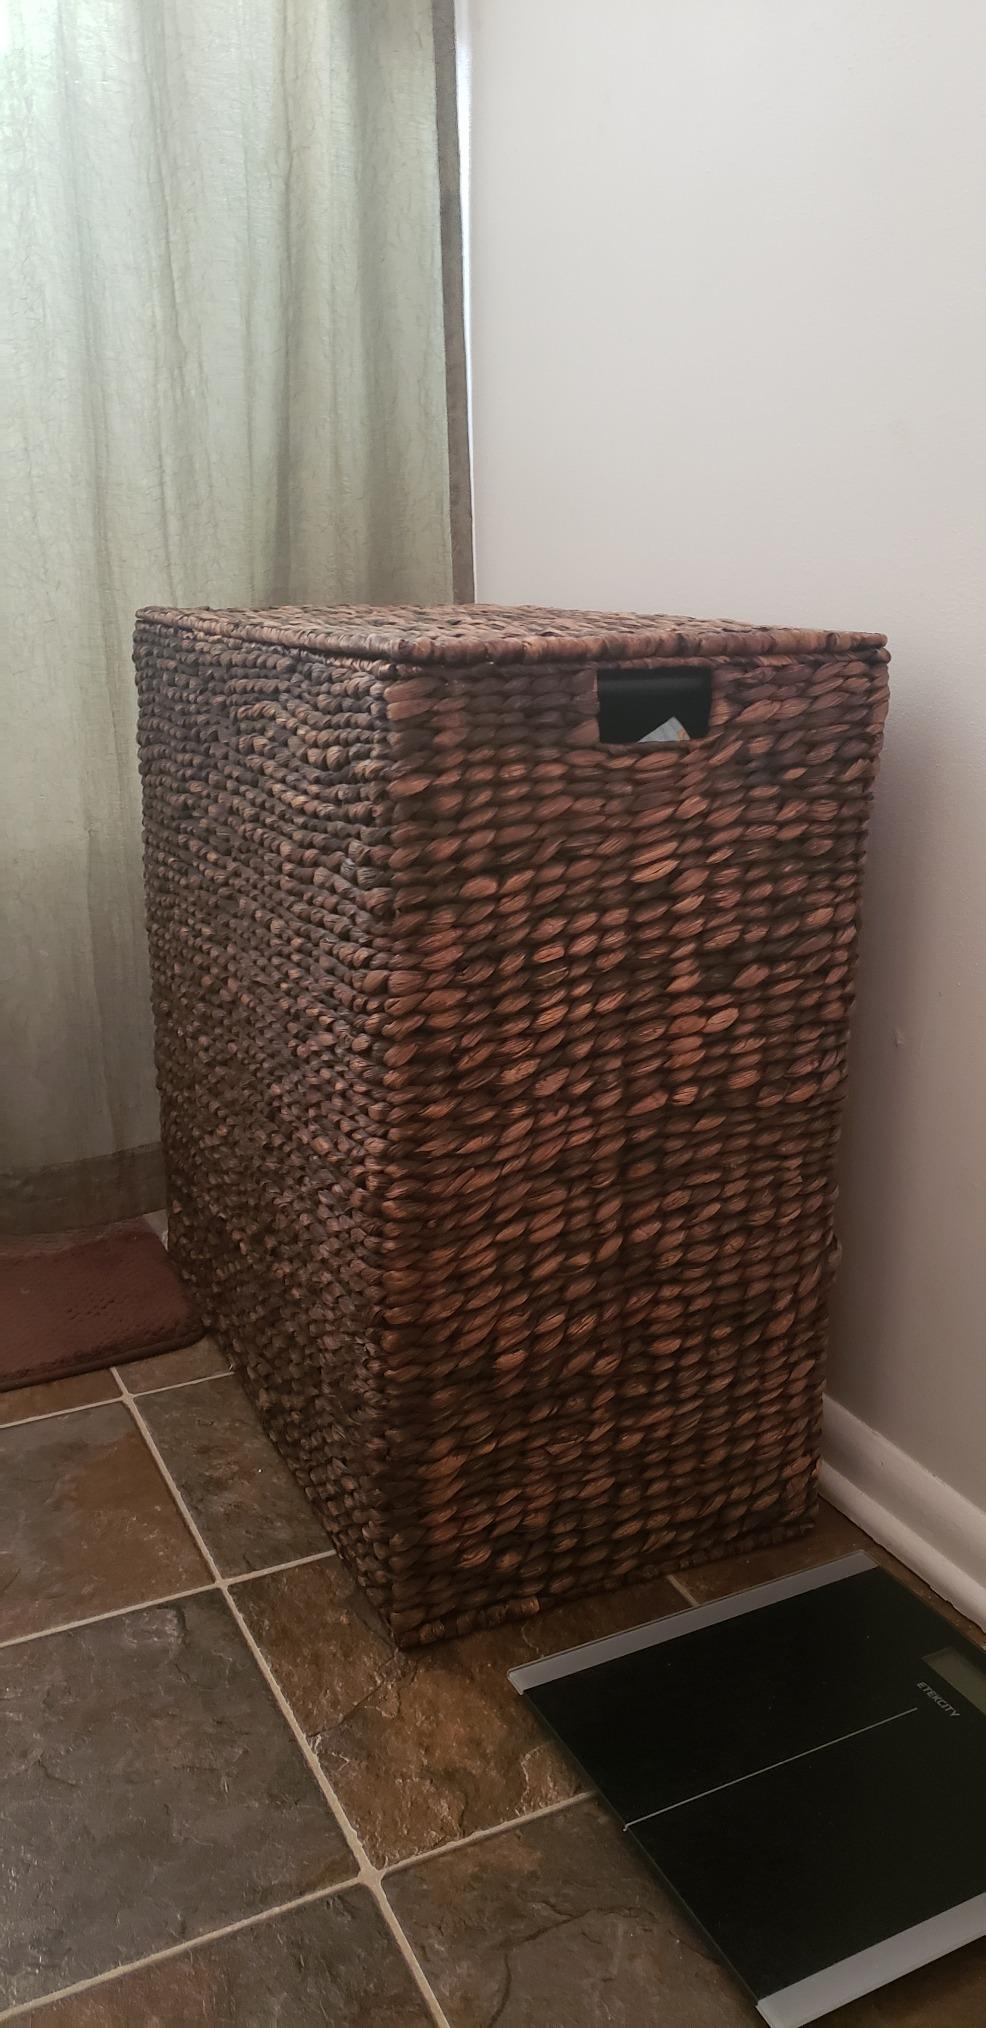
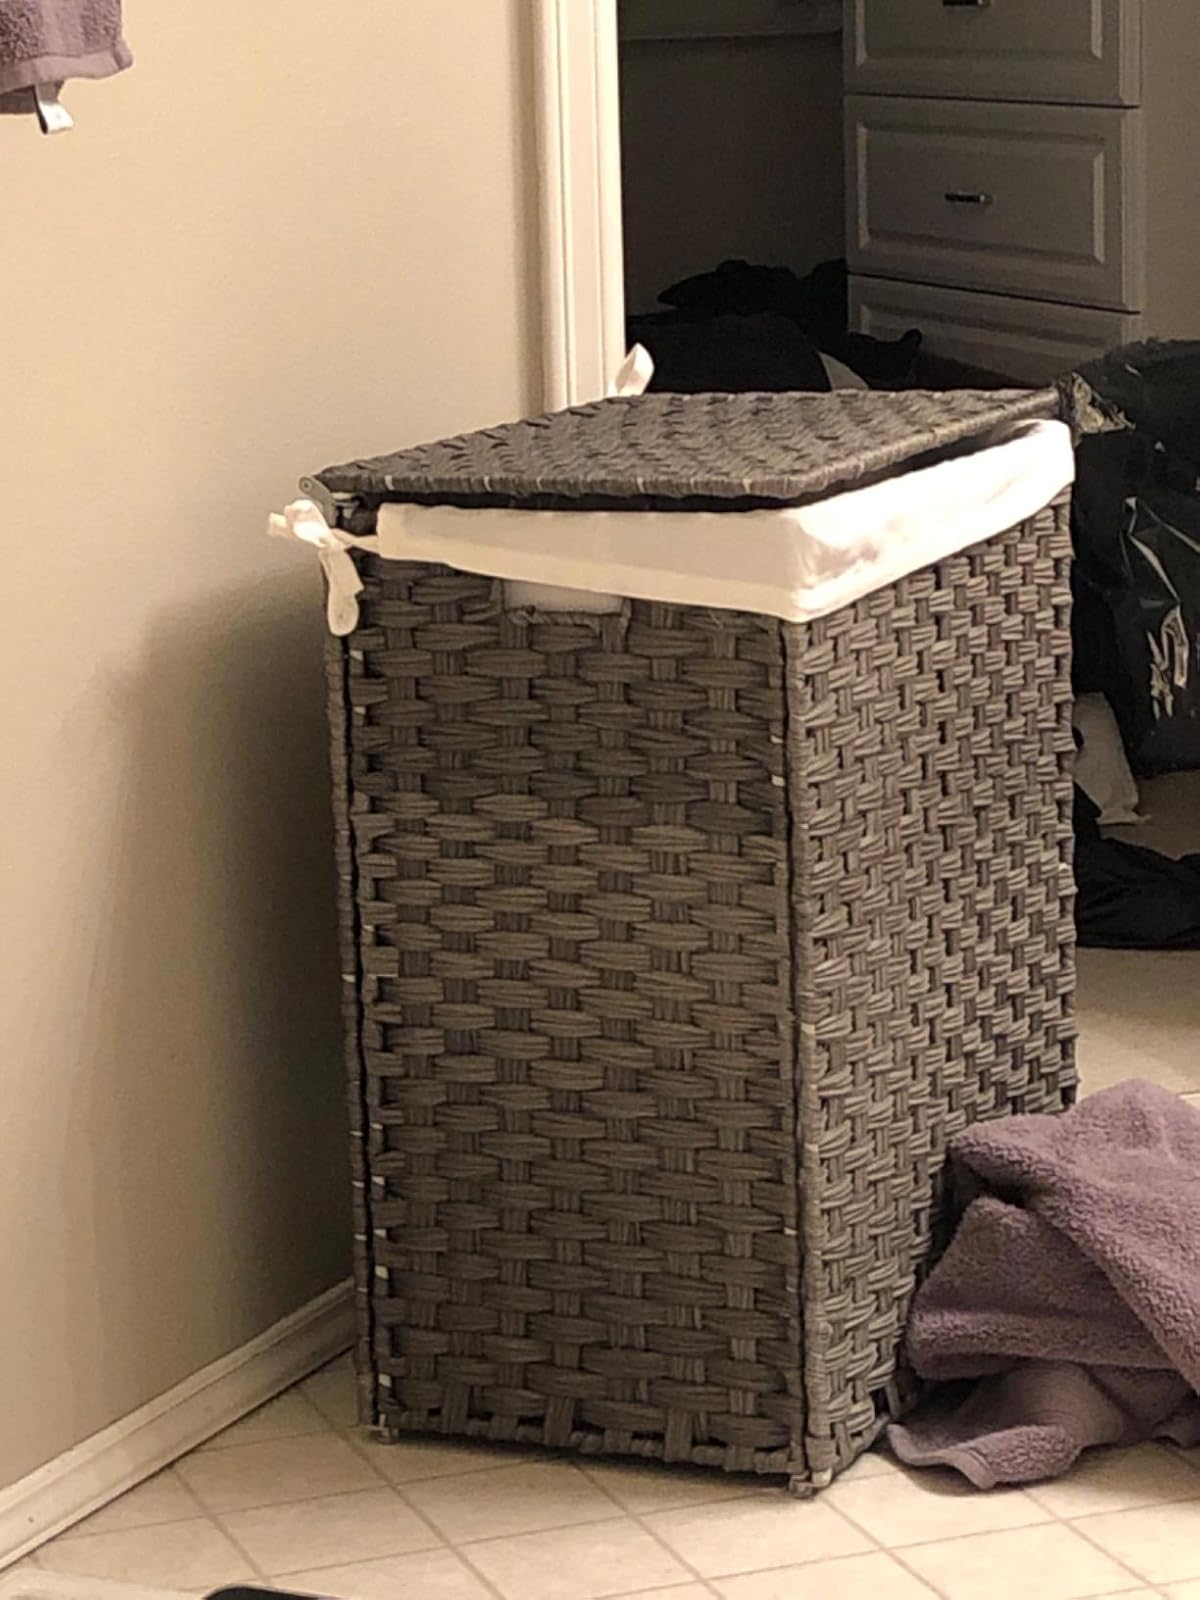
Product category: items_hamper
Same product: no